Lord of Galloway

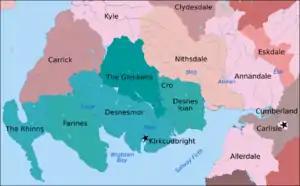
Divisions within the Lordship of Galloway (coloured green) and surrounding lordships in the twelfth century. The Diocese of Whithorn encompassed all Gallovidan regions except Desnes Ioan, which fell under the Scottish Diocese of Glasgow, and appears to have been only incorporated into the lordship during the tenure of Fergus' sons.

Fergus of Galloway took the throne of Galloway some time between 1110 and 1120. When he died in 1161 the year after taking canonical habit in Holyrood, according to the Chronicle of Holyrood, and resigning Galloway to Scotland’s King Mael Coluim IV, Galloway was left to his two sons, Uchtred and Gille Brigte (Gilbert). In 1174 Uchtred died after being brutally blinded and mutilated by his brother Gille Brigte and Gille Brigte's son, Máel Coluim (Malcolm). When Gilla Brigte died a few years later, in a meeting between the kings of Scotland and England and the two sons of Uchtred and Gille Brigte, it was agreed that Uchtred's son Lochlann (Roland) would take possession of the southern part of Galloway. Gilla Brigte's surviving son Donnchad (Duncan) was given the northern part, being made 1st Earl/Mormaer of Carrick.